United States Post Office (St. Petersburg, Florida)

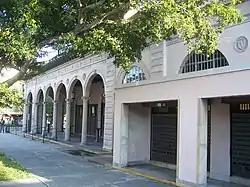

The U.S. Post Office (also known as the Open Air Post Office) at 400 First Avenue North in St. Petersburg, Florida is a historic building. On April 4, 1975, it was added to the U.S. National Register of Historic Places.